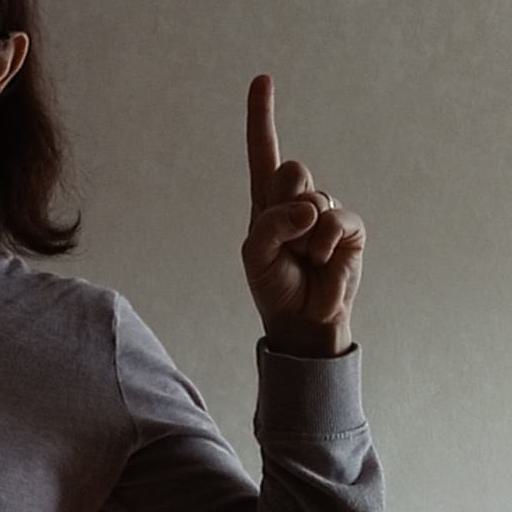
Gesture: one